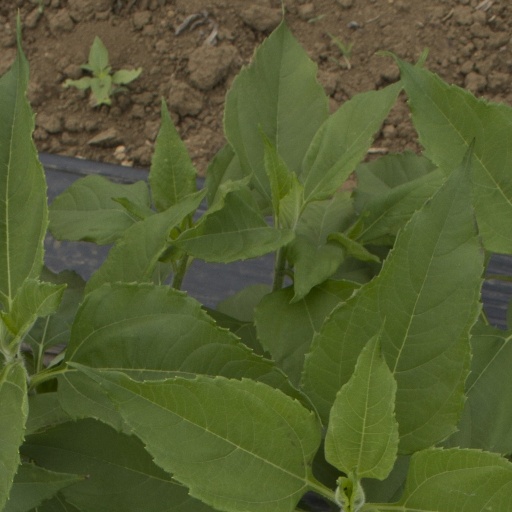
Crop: Jerusalem artichoke